2023 College Football Playoff National Championship

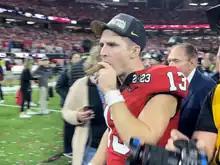
Bennett celebrates with a cigar immediately after the Bulldogs win

Georgia won the toss and elected to defer, and the opening kick by Jack Podlesny was a touchback. A TCU false start penalty by center Steve Avila set them back to the TCU 20 to start the game. This would result in a three-and-out by quarterback Max Duggan. A fair catch by Kearis Jackson started Georgia's drive at their own 43. Xavier Truss would also be called for false start, moving the ball back to their own 38. That did not matter, as 4 quick plays set-up Stetson Bennett's 21 yard touchdown run, and Georgia got the early lead, 7–0. TCU's next drive would be another disaster. Max Duggan got sacked on the first play of the drive for -6 yards. He then connected to Derius Davis for two yards. However, a defensive holding penalty by Javon Bullard would give them a first down. Javon Bullard got right back and recovered the ensuing fumble by Derius Davis. Another five plays would set up Jack Podlesny's 26-yd field goal, to give them a 10–0 lead. A 60-yard pass to Derius Davis on TCU's next drive would set up Max Duggan's 2-yd TD run, to cut the lead to three points, 10–7. It would be their only points of the game. A four play Georgia drive would couple with a wide-open 37-yd TD catch by Ladd McConkey to end the first quarter 17–7. After another TCU punt, and after an 11-play drive, which included a 35-yard pass from Brock Bowers, then setup Stetson Bennett's 6-yd untouched touchdown, to extend their lead by 17 points (24–7). Emari Demercado would run for 3 yards on TCU's next drive, but an offensive holding penalty pushed them back to their own 15. After another play, Javon Bullard would get his first interception of the game. After another 11-play drive, would set up Kendall Milton's 1-yd touchdown run, to extend their lead by 24 points (31–7). It would be the same thing for TCU's next drive, with Javon Bullard's second interception of the game. Stetson Bennett would connect with Adonai Mitchell for a 22-yd touchdown catch to end the first half with a 38–7 lead, coming into the break.